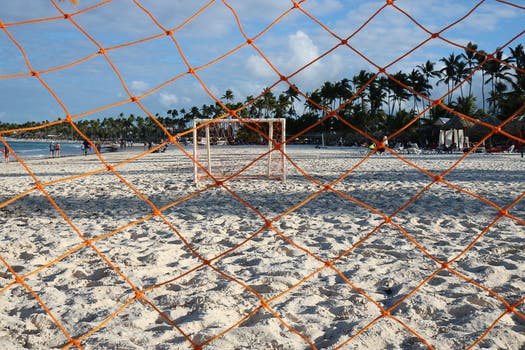
Label: No Watermark